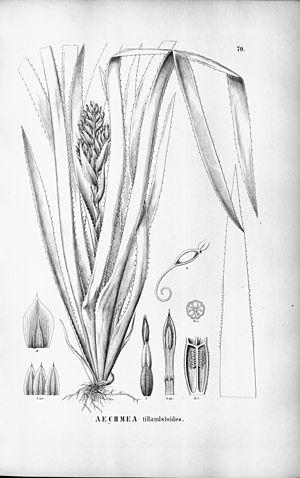
Aechmea tillandsioides est une espèce de plantes de la famille des Bromeliaceae présente en Amérique centrale et en Amérique du Sud.